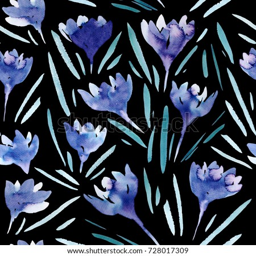
watercolor seamless pattern of flowers .